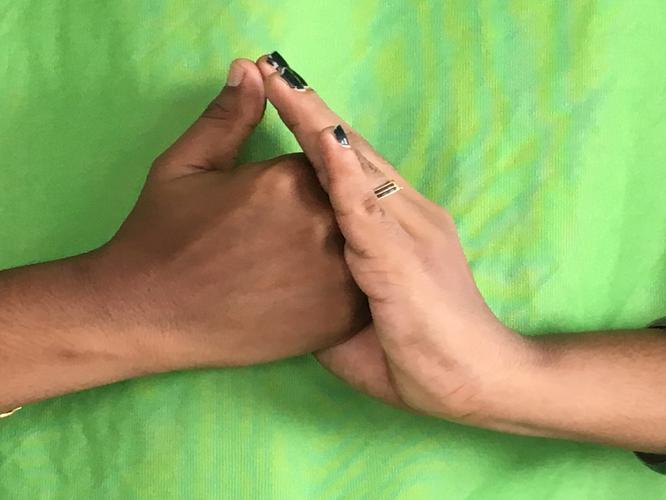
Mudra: Shanka
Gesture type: double_hand